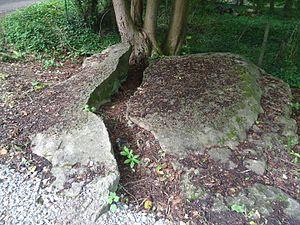
Menhir dit ""Gravier de Gargantua"" à Croth dans l'Eure"
Cet article présente la liste des sites mégalithiques de l'Eure, en France.
Le Gravier de Gargantua est un mégalithe situé sur la commune de Croth dans le département de l’Eure en France.